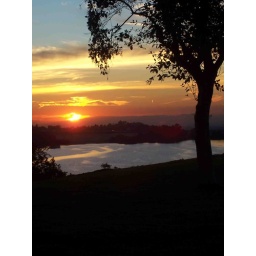
sunset over lake with tree flush right-san dimas